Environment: real
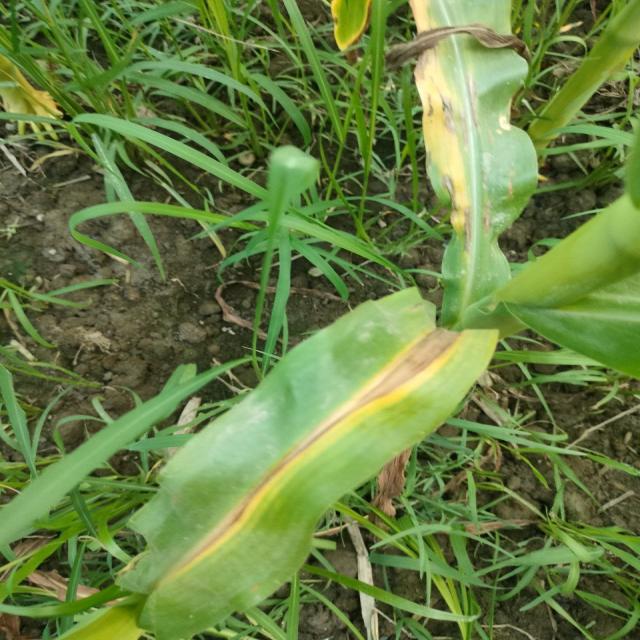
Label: nitrogen_deficiency